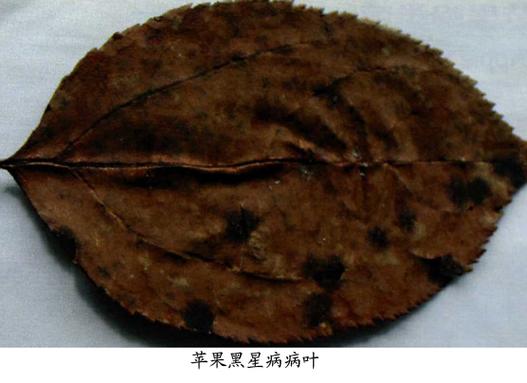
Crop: apple
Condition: scab